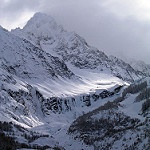
Scene: Outdoor